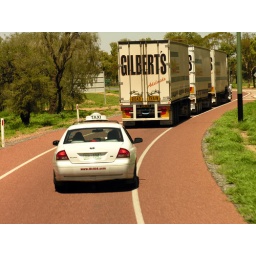
Taxi follows road train in Alice Springs.